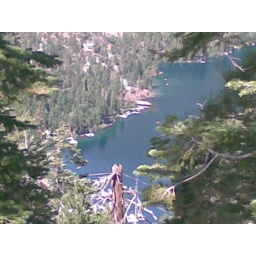
zoomed in view of the fallen leaf marina and resort at the apex of fallen leaf lake from above on angora ridge road